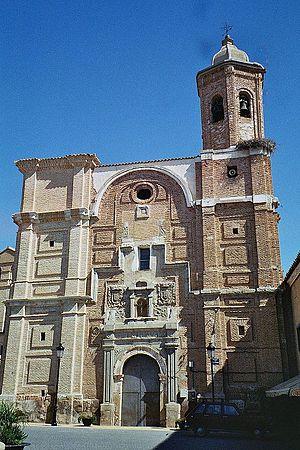
Bureta est une commune d’Espagne, dans la province de Saragosse, communauté autonome d'Aragon comarque de Campo de Borja.